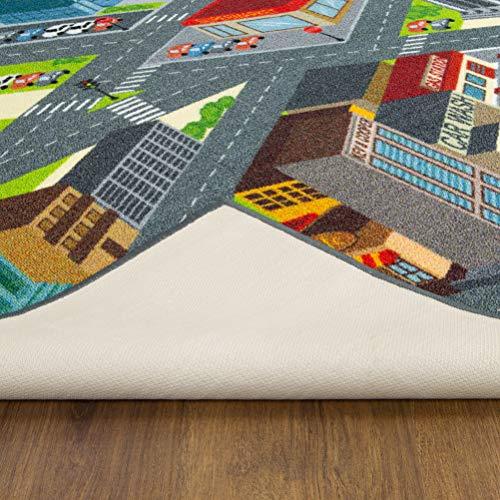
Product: Kev & Cooper Playtime Collection Road Map Educational Area Rug - 3'3" x 4'7"
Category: Home & Kitchen | Home Décor | Kids' Room Décor | Rugs
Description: Fun and educational rug.
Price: $20.54
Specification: ASIN:B01EBESBE2|ShippingWeight:4.65pounds(Viewshippingratesandpolicies)|DateFirstAvailable:April15,2016